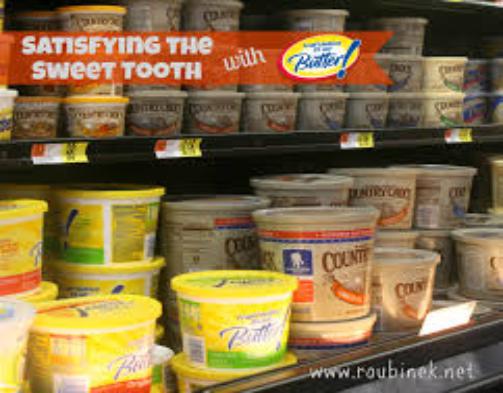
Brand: I Can't Believe It's Not Butter
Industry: Food